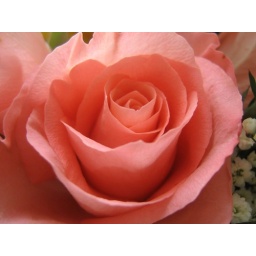
A beautiful pink rose... in the flowers that I cought myself...